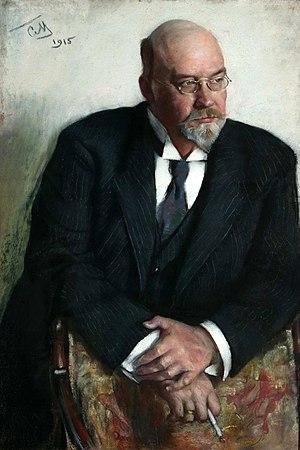
Sergueï Malioutine, né à Moscou le 4 octobre 1859 et mort dans cette ville le 6 décembre 1937, est un artiste russe, peintre et architecte. Fils d'un marchand, il est né et vécut à Moscou. Il serait l'auteur de la peinture des premières poupées russes gigognes, les matriochkas, réalisées au départ dans l'atelier de la propriété d'Abramtsevo, devenues et restées très populaires en Russie. L'artisan Vasily Zvyozdochkine en avait réalisé la sculpture.